Aristeidis Metallinos

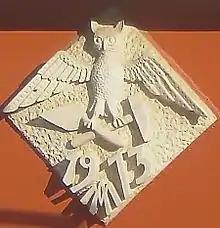
Stone relief by Aristeidis Metallinos - on the front of the museum he built to display his art

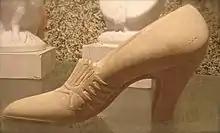
"Shoe", 1928. Metallinos' first work, a carving in local stone by the sculptor when he was 20.

There is no official record of Metallinos' birth date; he was one of three sons of Zacharias and Eleni Metallinos.